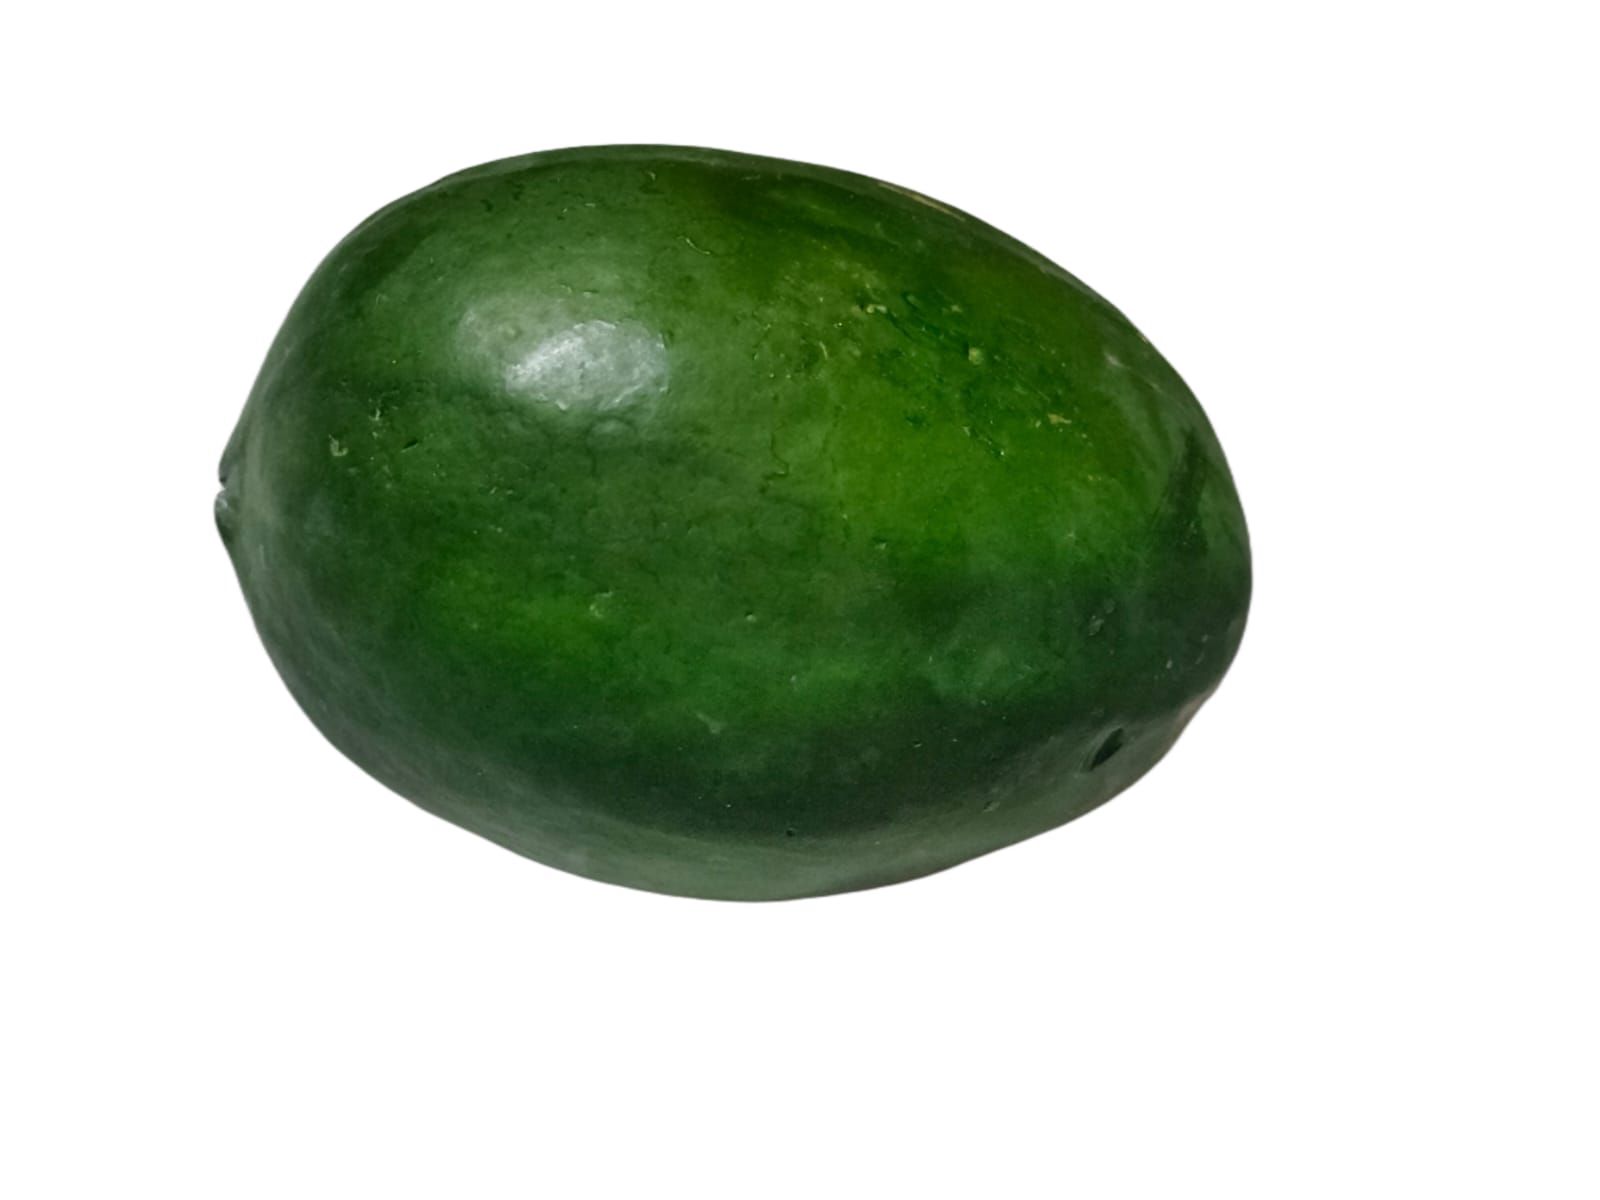
Label: Carica Papaya